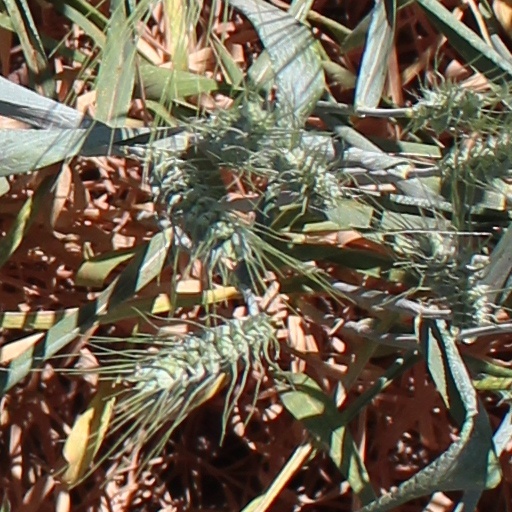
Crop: wheat